Station to Station (2015 film)

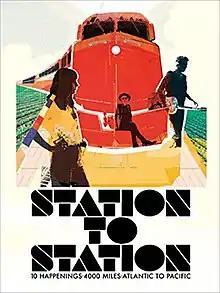
Film poster

Station to Station is the 2015 experimental film of Doug Aitken's 2013 "Nomadic Happening", the film is made up of 62 one-minute films. It was distributed internationally to more than a half dozen international markets in 2015 following its release at the Sundance Film Festival. The film has been included on a list of the best 20 films to be set on trains.